Answer in natural language. Considering the relative positions, is threeseater sofa with dark cushions above or below Window? Choose between the following options: below or above
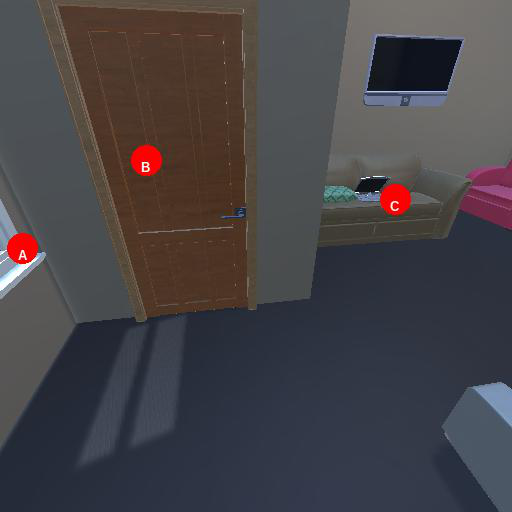
<answer>above</answer>